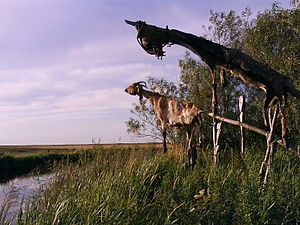
Blot / Karakteristik / Ritualerne
Skind fra offerdyr sat på stager ved Bork vikingehavn (2009); moderne rekonstruktion af en offerplads i vikingetiden.
Ofrede geder på rekonstrueret før-kristen offerplads, Bork vikingehavn, Danmark
"Blót var i nordisk religion en bred betegnelse for forskellige ritualer, hvor der i reglen indgik en form for ofring. Blótet kendes fra en række skriftlige overleveringer, og de fortæller, at man blótede til guderne eller andre overnaturlige væsner for at opnå deres velvilje. På norrønt betyder verbet blóta ""at ofre"", eller ""at styrke"", dvs. modtageren af ofret. Det er beslægtet med gotisk blôtan og oldhøjtysk bluozan. Sandsynligvis har ordet oprindeligt betydet ""påkalde med besværgelse eller offer"".